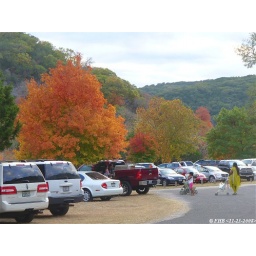
Some of the prettiest colors were in the trees that had been planted by the parking lot, where the trees grass are watered.